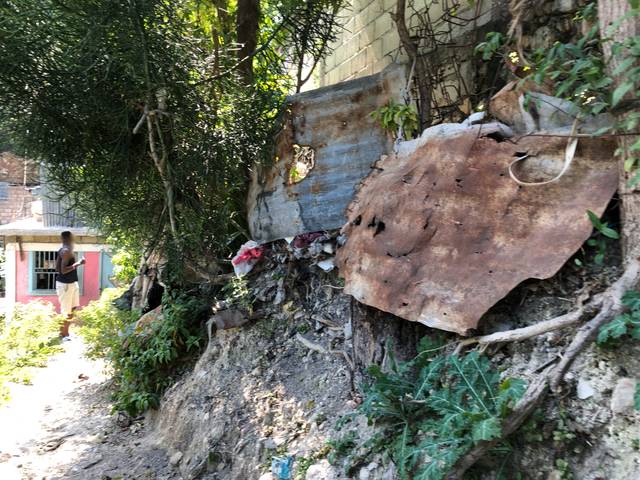
Region: Haiti
Coordinates: 18.524, -72.316